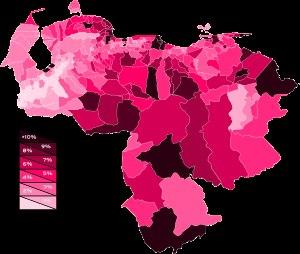
Le terme Afro-Vénézuélien désigne les vénézuéliens d'ascendance africaine subsaharienne. Selon le recensement vénézuélien de la population et du logement de 2011, 0,7% des Vénézuéliens se considèrent Afro-descendants, tandis que 2,9% s'identifient comme noirs.